Atomoxetine

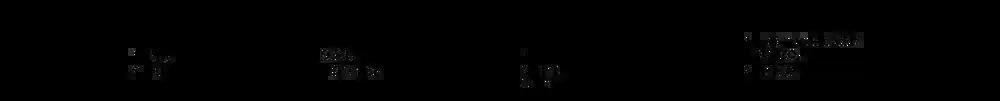
Original synthesis of atomoxetine, as patented by Eli Lilly and Company

Atomoxetine may be quantitated in plasma, serum, or whole blood to distinguish extensive versus poor metabolizers in those receiving the drug therapeutically, to confirm the diagnosis in potential poisoning victims, or to assist in the forensic investigation in a case of fatal overdosage.